Fat March

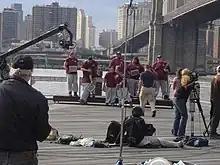
A picture of a live taping of the show in New York.

Fat March is an American reality television series on the ABC network, based on the UK Channel Four series "Too Big To Walk". It premiered on August 6, 2007, and ended on September 10, 2007.